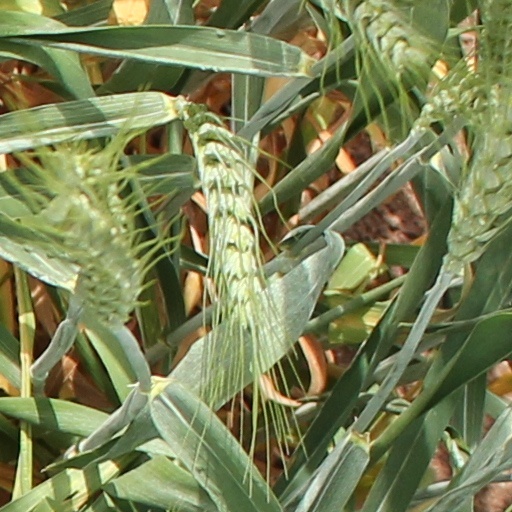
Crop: wheat